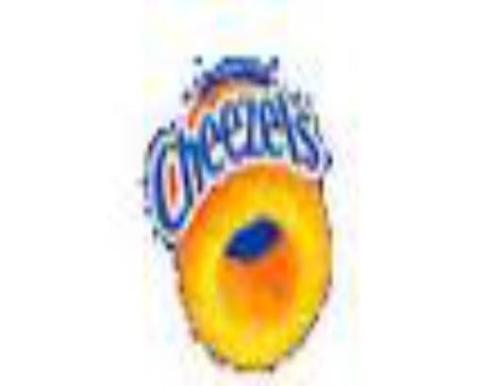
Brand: cheezels
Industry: Food